Ancient Egyptian funerary practices

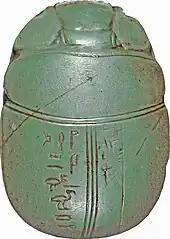
The ancient Egyptians put green stone scarab beetles into the coffins of important people, along with the mummified bodies. Late New Kingdom or Third Intermediate Period (c. 12th century-8th century BCE)

Several kinds of animal remains have been discovered in tombs in the area of Dayr al-Barsha, a Coptic village in Middle Egypt. The remains found in the shafts and burial chambers included dogs, foxes, eagle owls, bats, rodents, and snakes. These were determined to be individuals that had entered the deposits by accident, however.